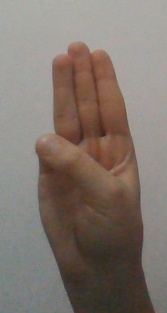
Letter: thaa